Laura A. Woodin Le Valley

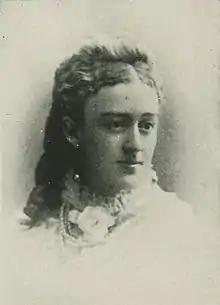

Laura Anna Woodin was born in Granville, New York, and was the only daughter of Daniel Woodin (d. 1883) and Sarah J.S. Palmer. Daniel Woodin was born in Oswego County, New York, about the year 1820. He was a tutor in the North Granvill Academy, New York, and in 1845 went to Michigan. He was a teacher for about twenty years and was for many years School Inspector of Macomb County, Michigan. He was elected Justice of Peace for three successive terms, which office he held at the time of his death.